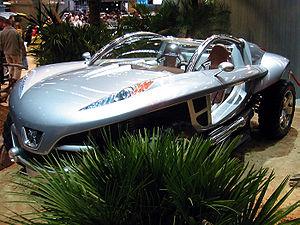
Le Peugeot Hoggar est un pick-up compact lancé à la mi-2010 au Brésil par Peugeot, qui le produit dans son usine de Porto Real. Il est étroitement dérivé de la Peugeot 206+ SW et utilise des éléments de Peugeot Partner.
Liste des concept-cars Peugeot du Groupe PSA.
La Peugeot Buggy Hoggar est un prototype concept car buggy tout-terrain, du constructeur automobile Peugeot, présenté en 2003 au Salon international de l'automobile de Genève.